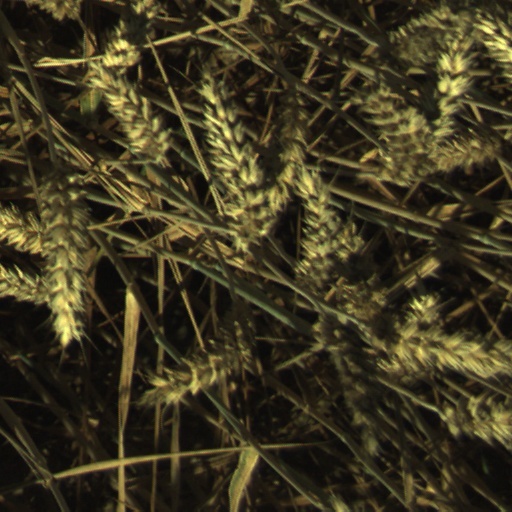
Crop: wheat